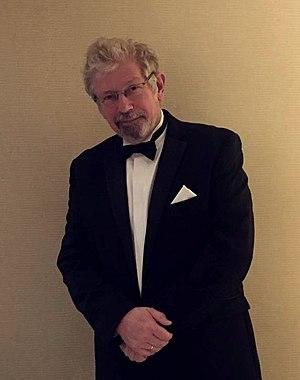
Alexandre Bouzdine, à Cambridge en mars 2019
Alexandre Bouzdine, né le 16 mars 1954 à Moscou, est un physicien franco-russe. Il est lauréat du Prix Holweck en 2013 ainsi que du Prix Gay-Lussac Humboldt en 2019 pour ses contributions théoriques remarquables dans le domaine de la coexistence entre la supraconductivité et le magnétisme.